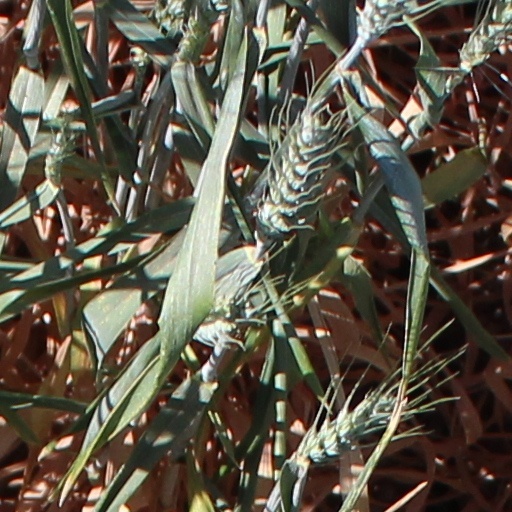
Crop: wheat